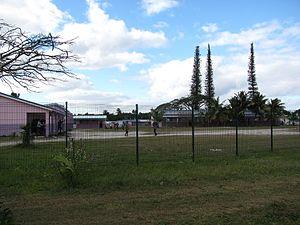
Fayaoué est une tribu et le chef-lieu de la commune insulaire d'Ouvéa, située au nord-est de la Grande-Terre de la Nouvelle-Calédonie. Elle est sur la côte ouest de l'île.